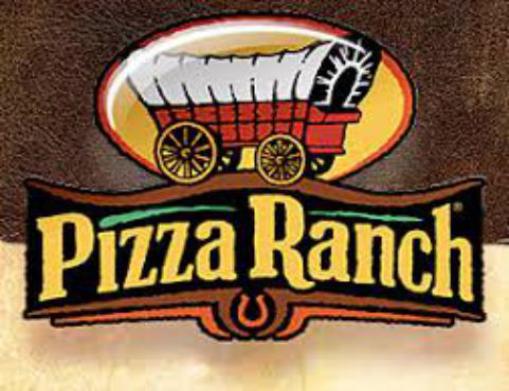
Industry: Food